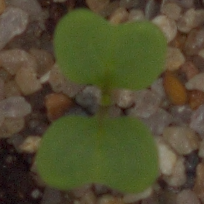
Label: charlock